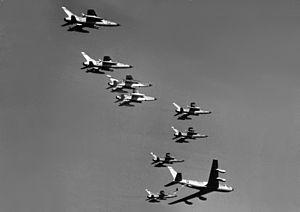
1965 est une année commune commençant un vendredi.